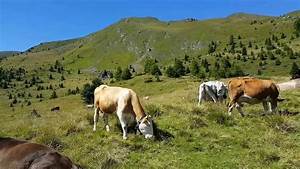
Label: mucca